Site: brandenburg
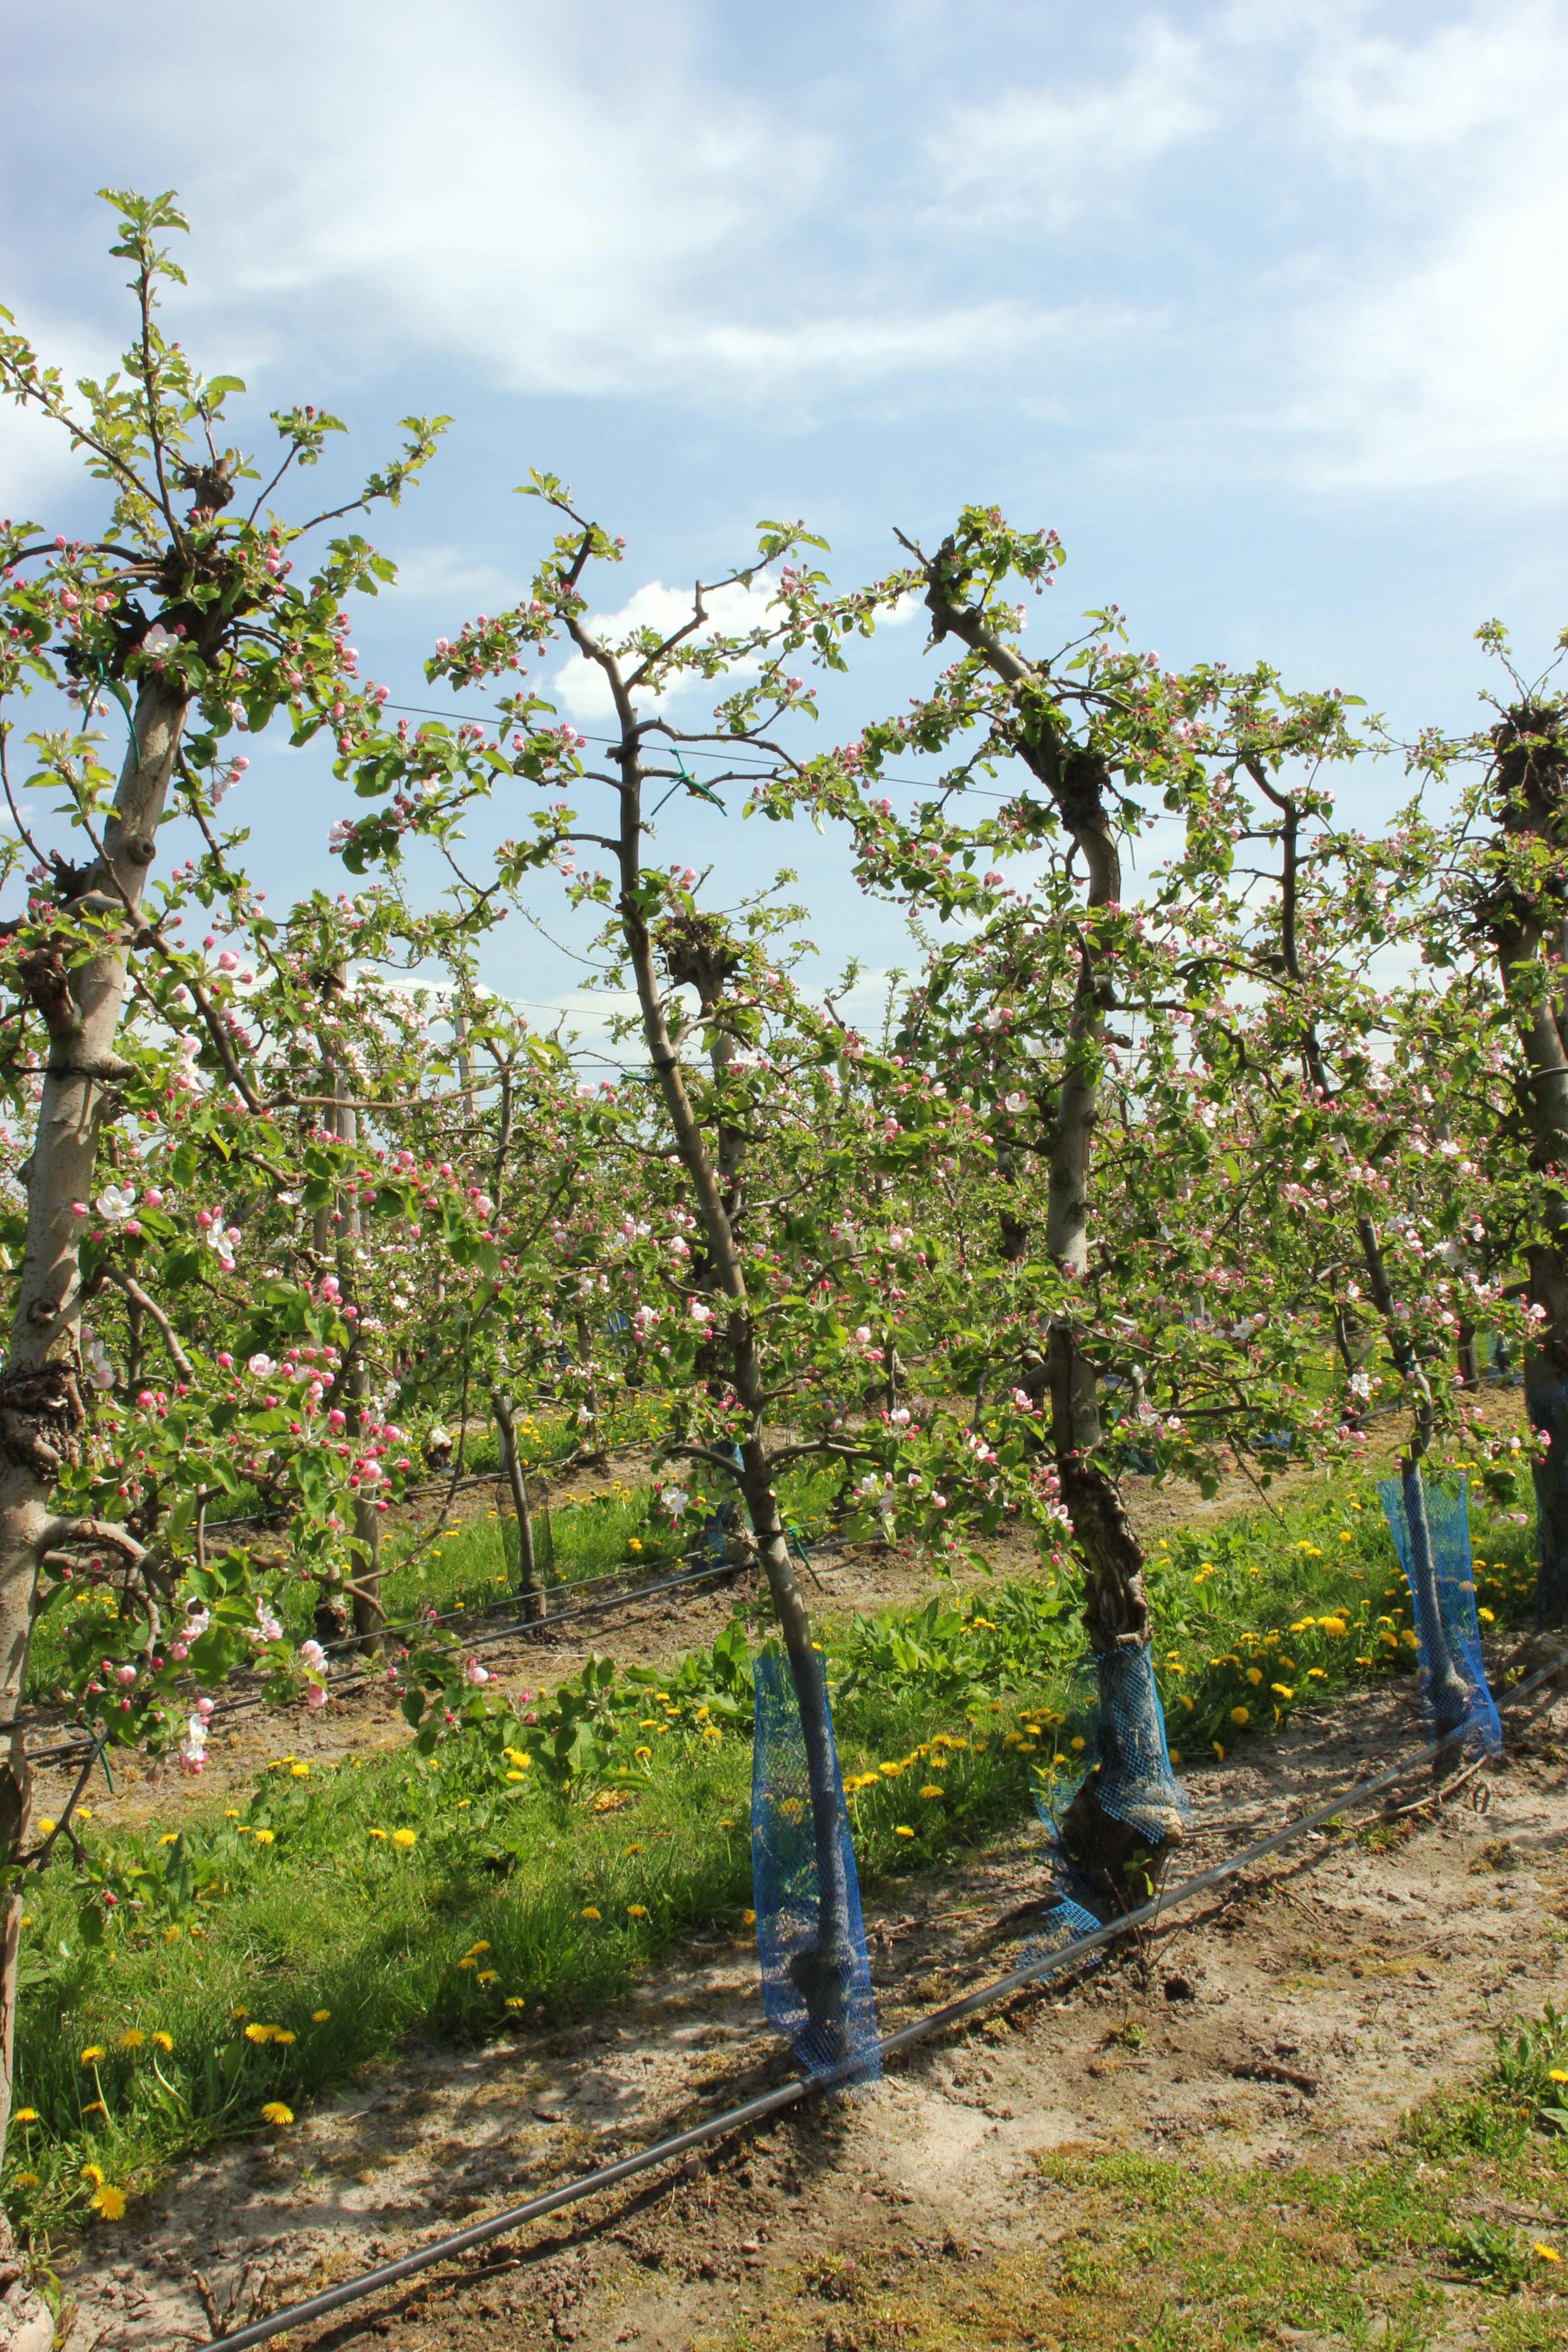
Growth stage (BBCH 57): Inflorescence emergence